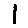
Label: 1